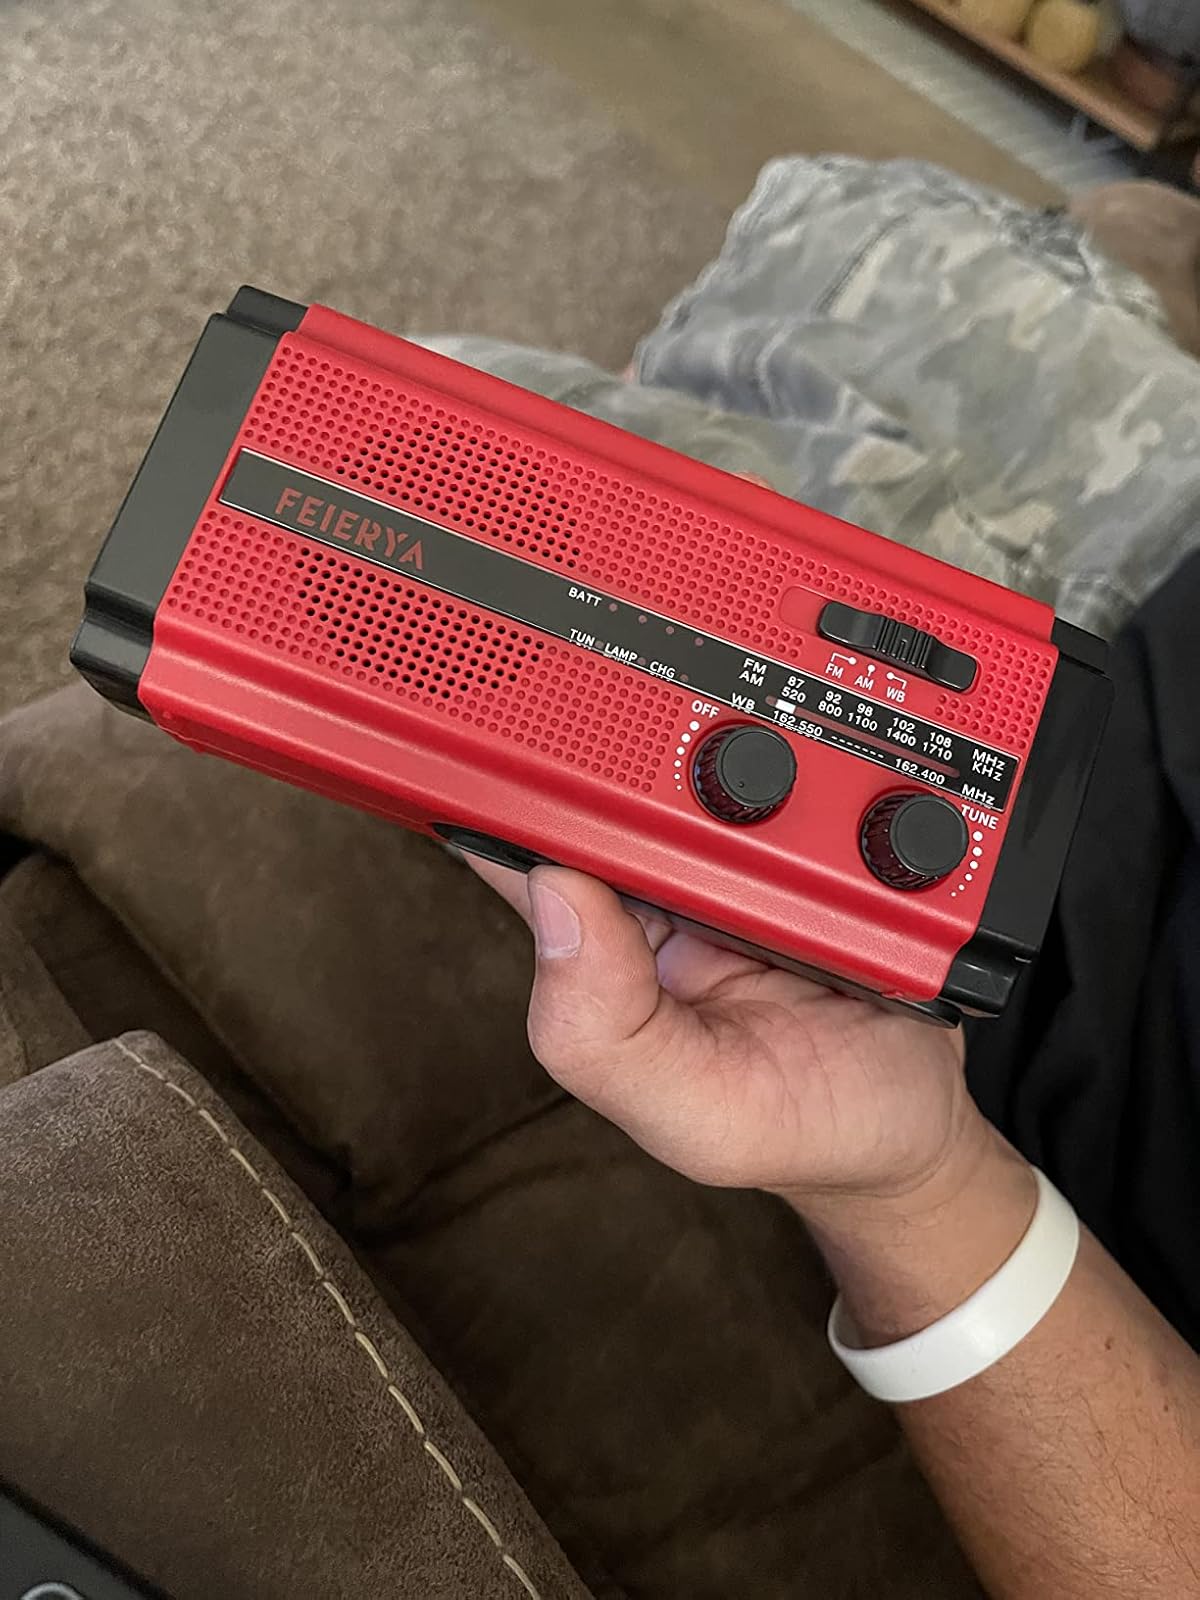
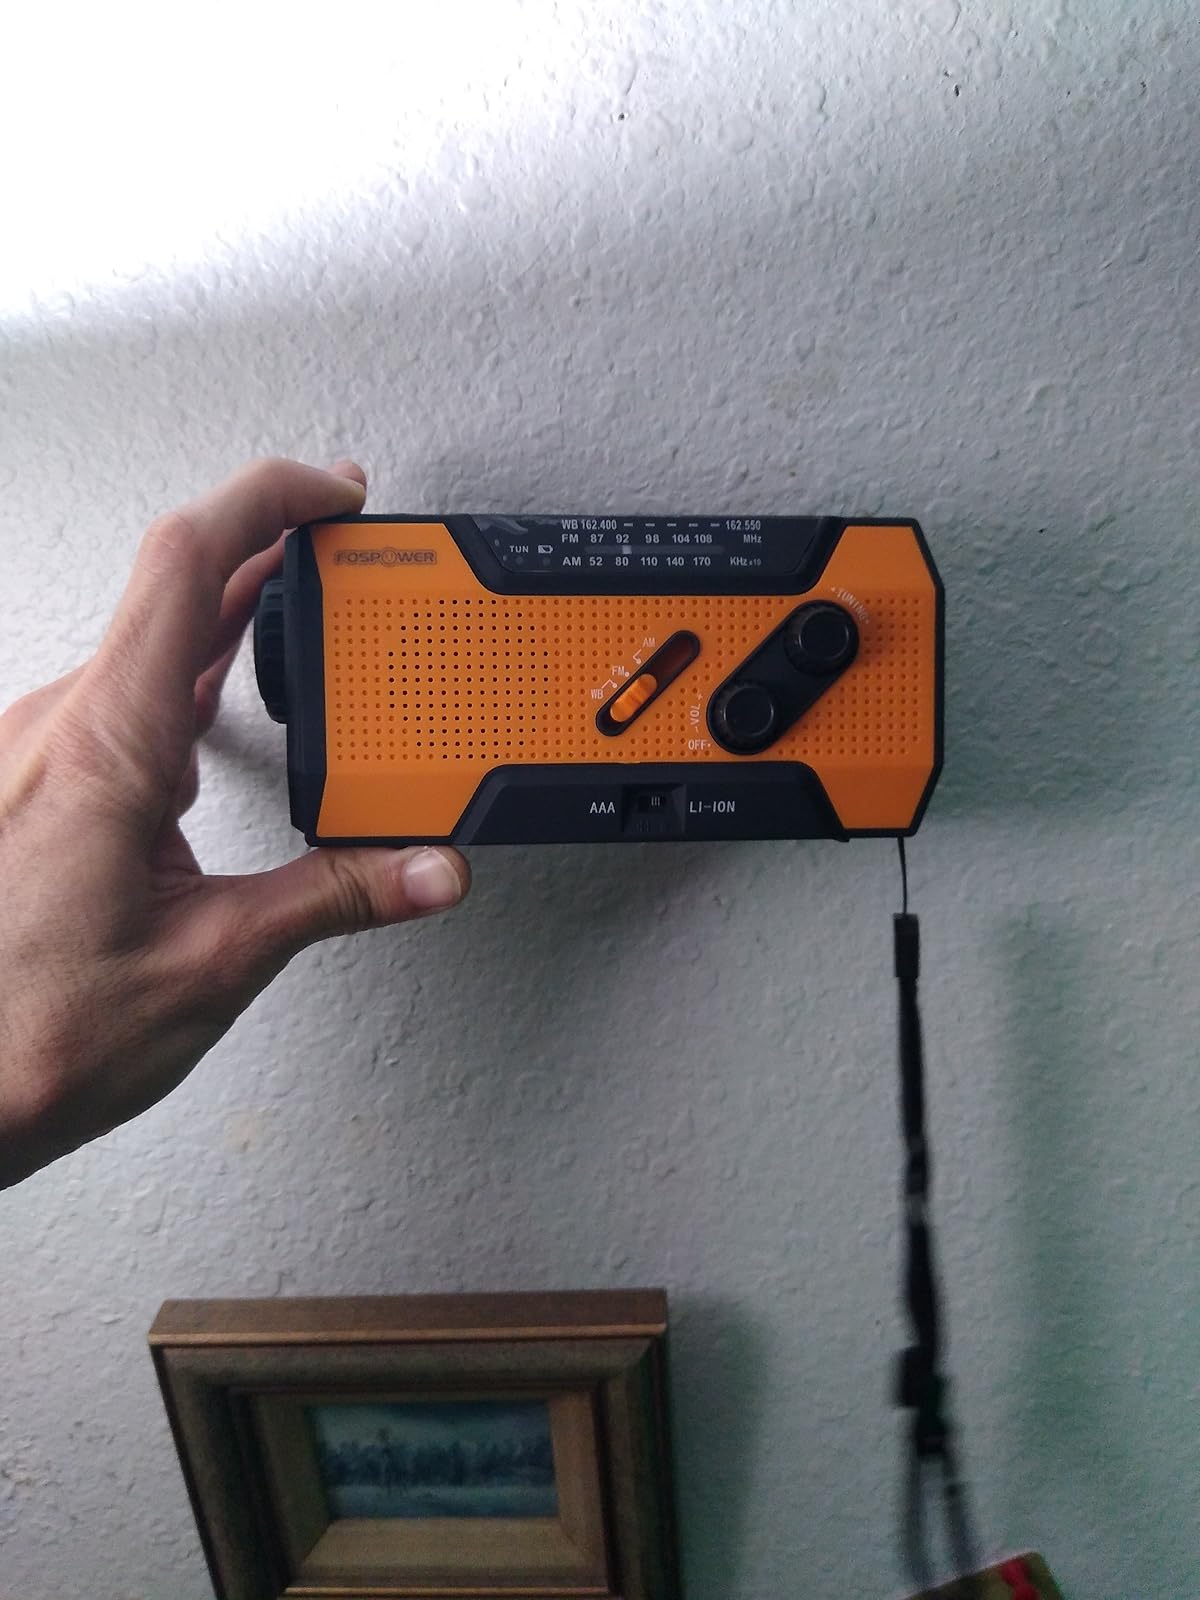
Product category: radio
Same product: no